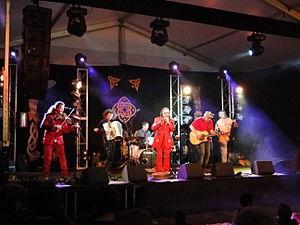
"L'Australie a une longue tradition de musique country et la Musique country australienne s'est développée selon un schéma différent de celui des États-Unis, car influencée par les ballades folkloriques celtiques et la tradition des ballades ""Bush"" des poètes australiens.